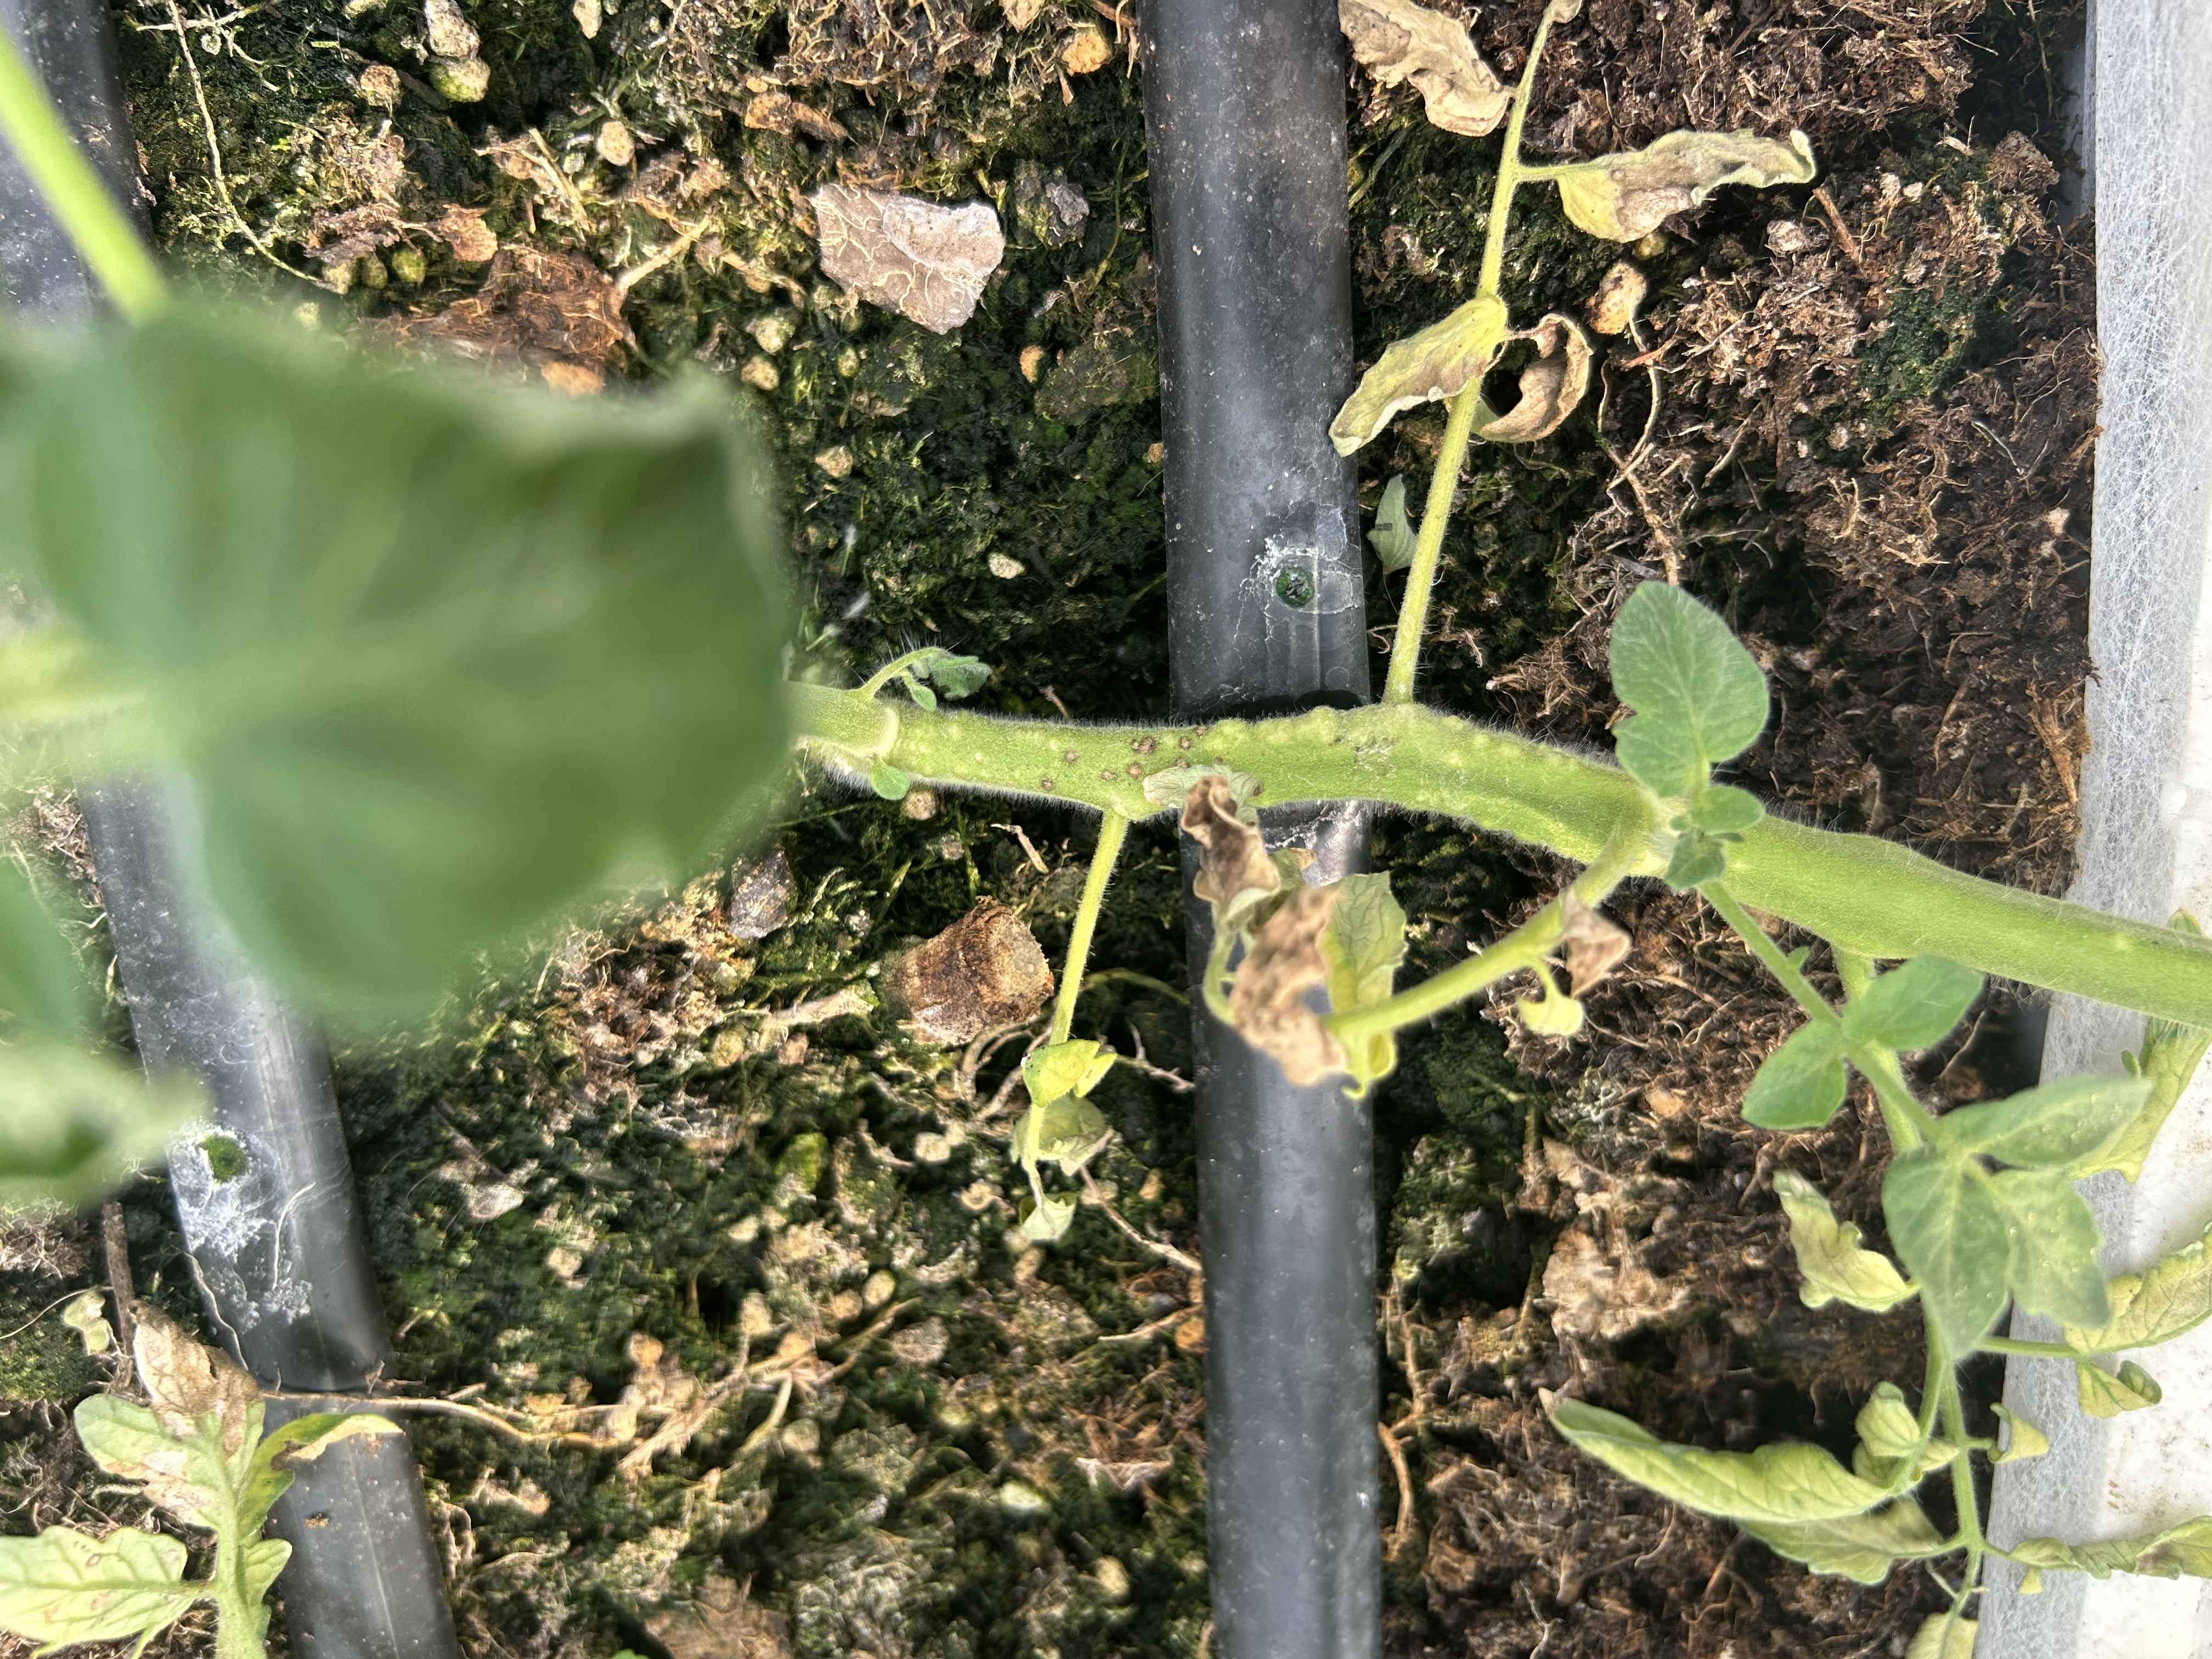
Disease: Wilt